Fiat 1800 and 2100

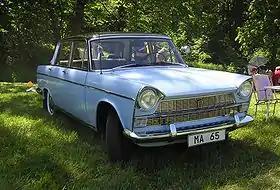
1959 Fiat 2100 Berlina

The Fiat 1800 and 2100 are six-cylinder automobiles produced by Italian manufacturer Fiat between 1959 and 1968. Both models were introduced in 1959. A four-cylinder 1500-cc version, the 1500L, was added to the range in 1963, when the 2100 was replaced by the larger engined 2300. The 1800/2100 were designed by Fiat's own Dante Giacosa.